Petrovka, Sakha Republic

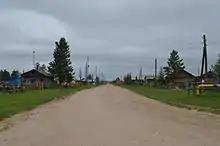
Petrovka

Petrovka is a rural locality (a "selo"), the only inhabited locality, and the administrative center of Kharansky Rural Okrug of Megino-Kangalassky District in the Sakha Republic, Russia, located from Nizhny Bestyakh, the administrative center of the district. Its population as of the 2010 Census was 1,139, of whom 520 were male and 619 female, up from 1,068 as recorded during the 2002 Census.